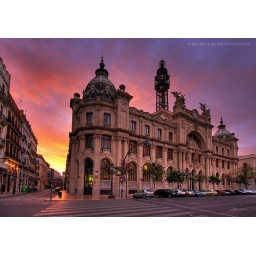
Valencia's Post Office building under a 'burning' sky